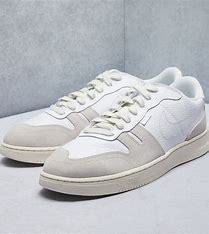
Brand: Nike
Model: Squash Type